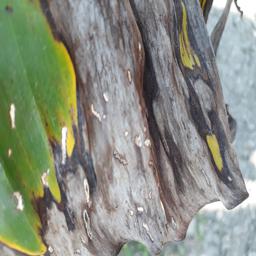
Label: POTASSIUM DEFICIENCY